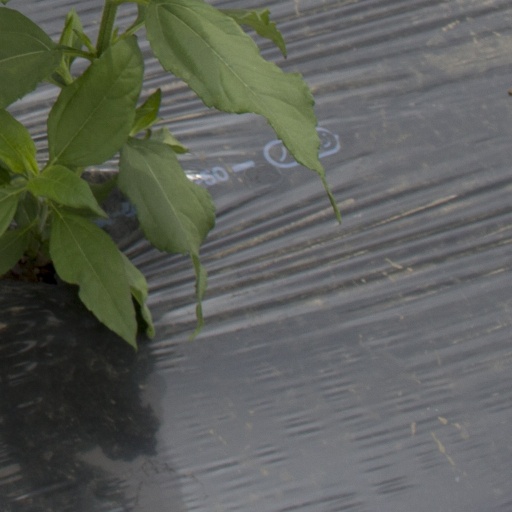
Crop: Jerusalem artichoke